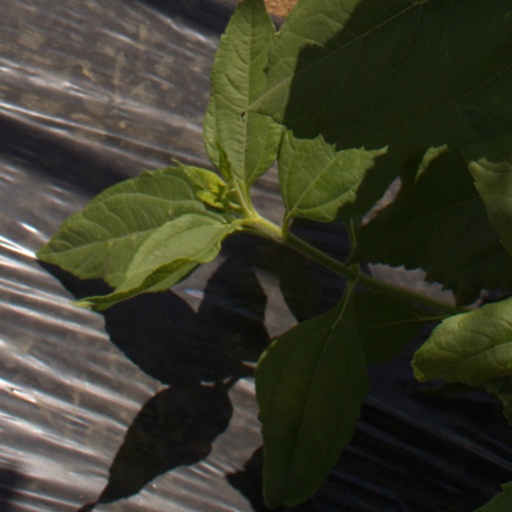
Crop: Jerusalem artichoke